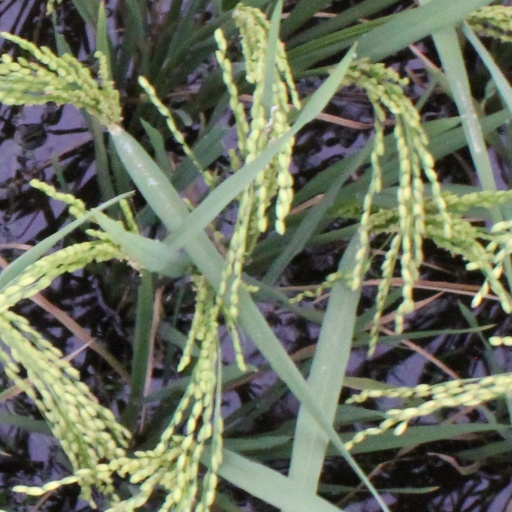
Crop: rice